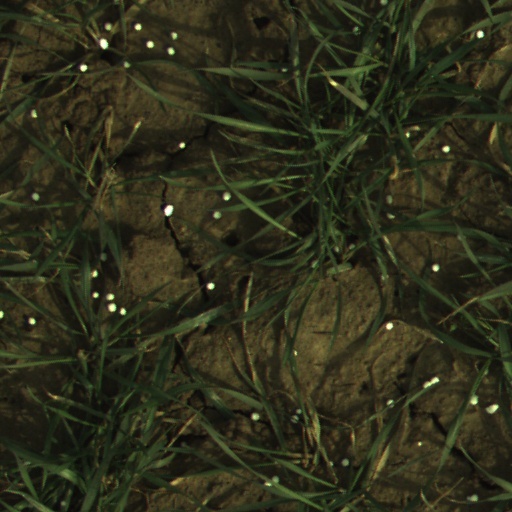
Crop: wheat